Salomon Tandeng Muna

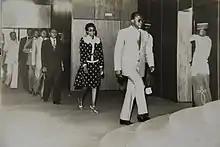
Ms. Ebanda, secretary of the office of the National Assembly of Cameroon following President Salomon Tandeng Muna

Muna was awarded the "Bronze Wolf", the only distinction of the World Organization of the Scout Movement, awarded by the World Scout Committee for exceptional services to world Scouting, in 1981.